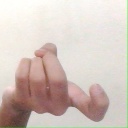
अक्षर: ज